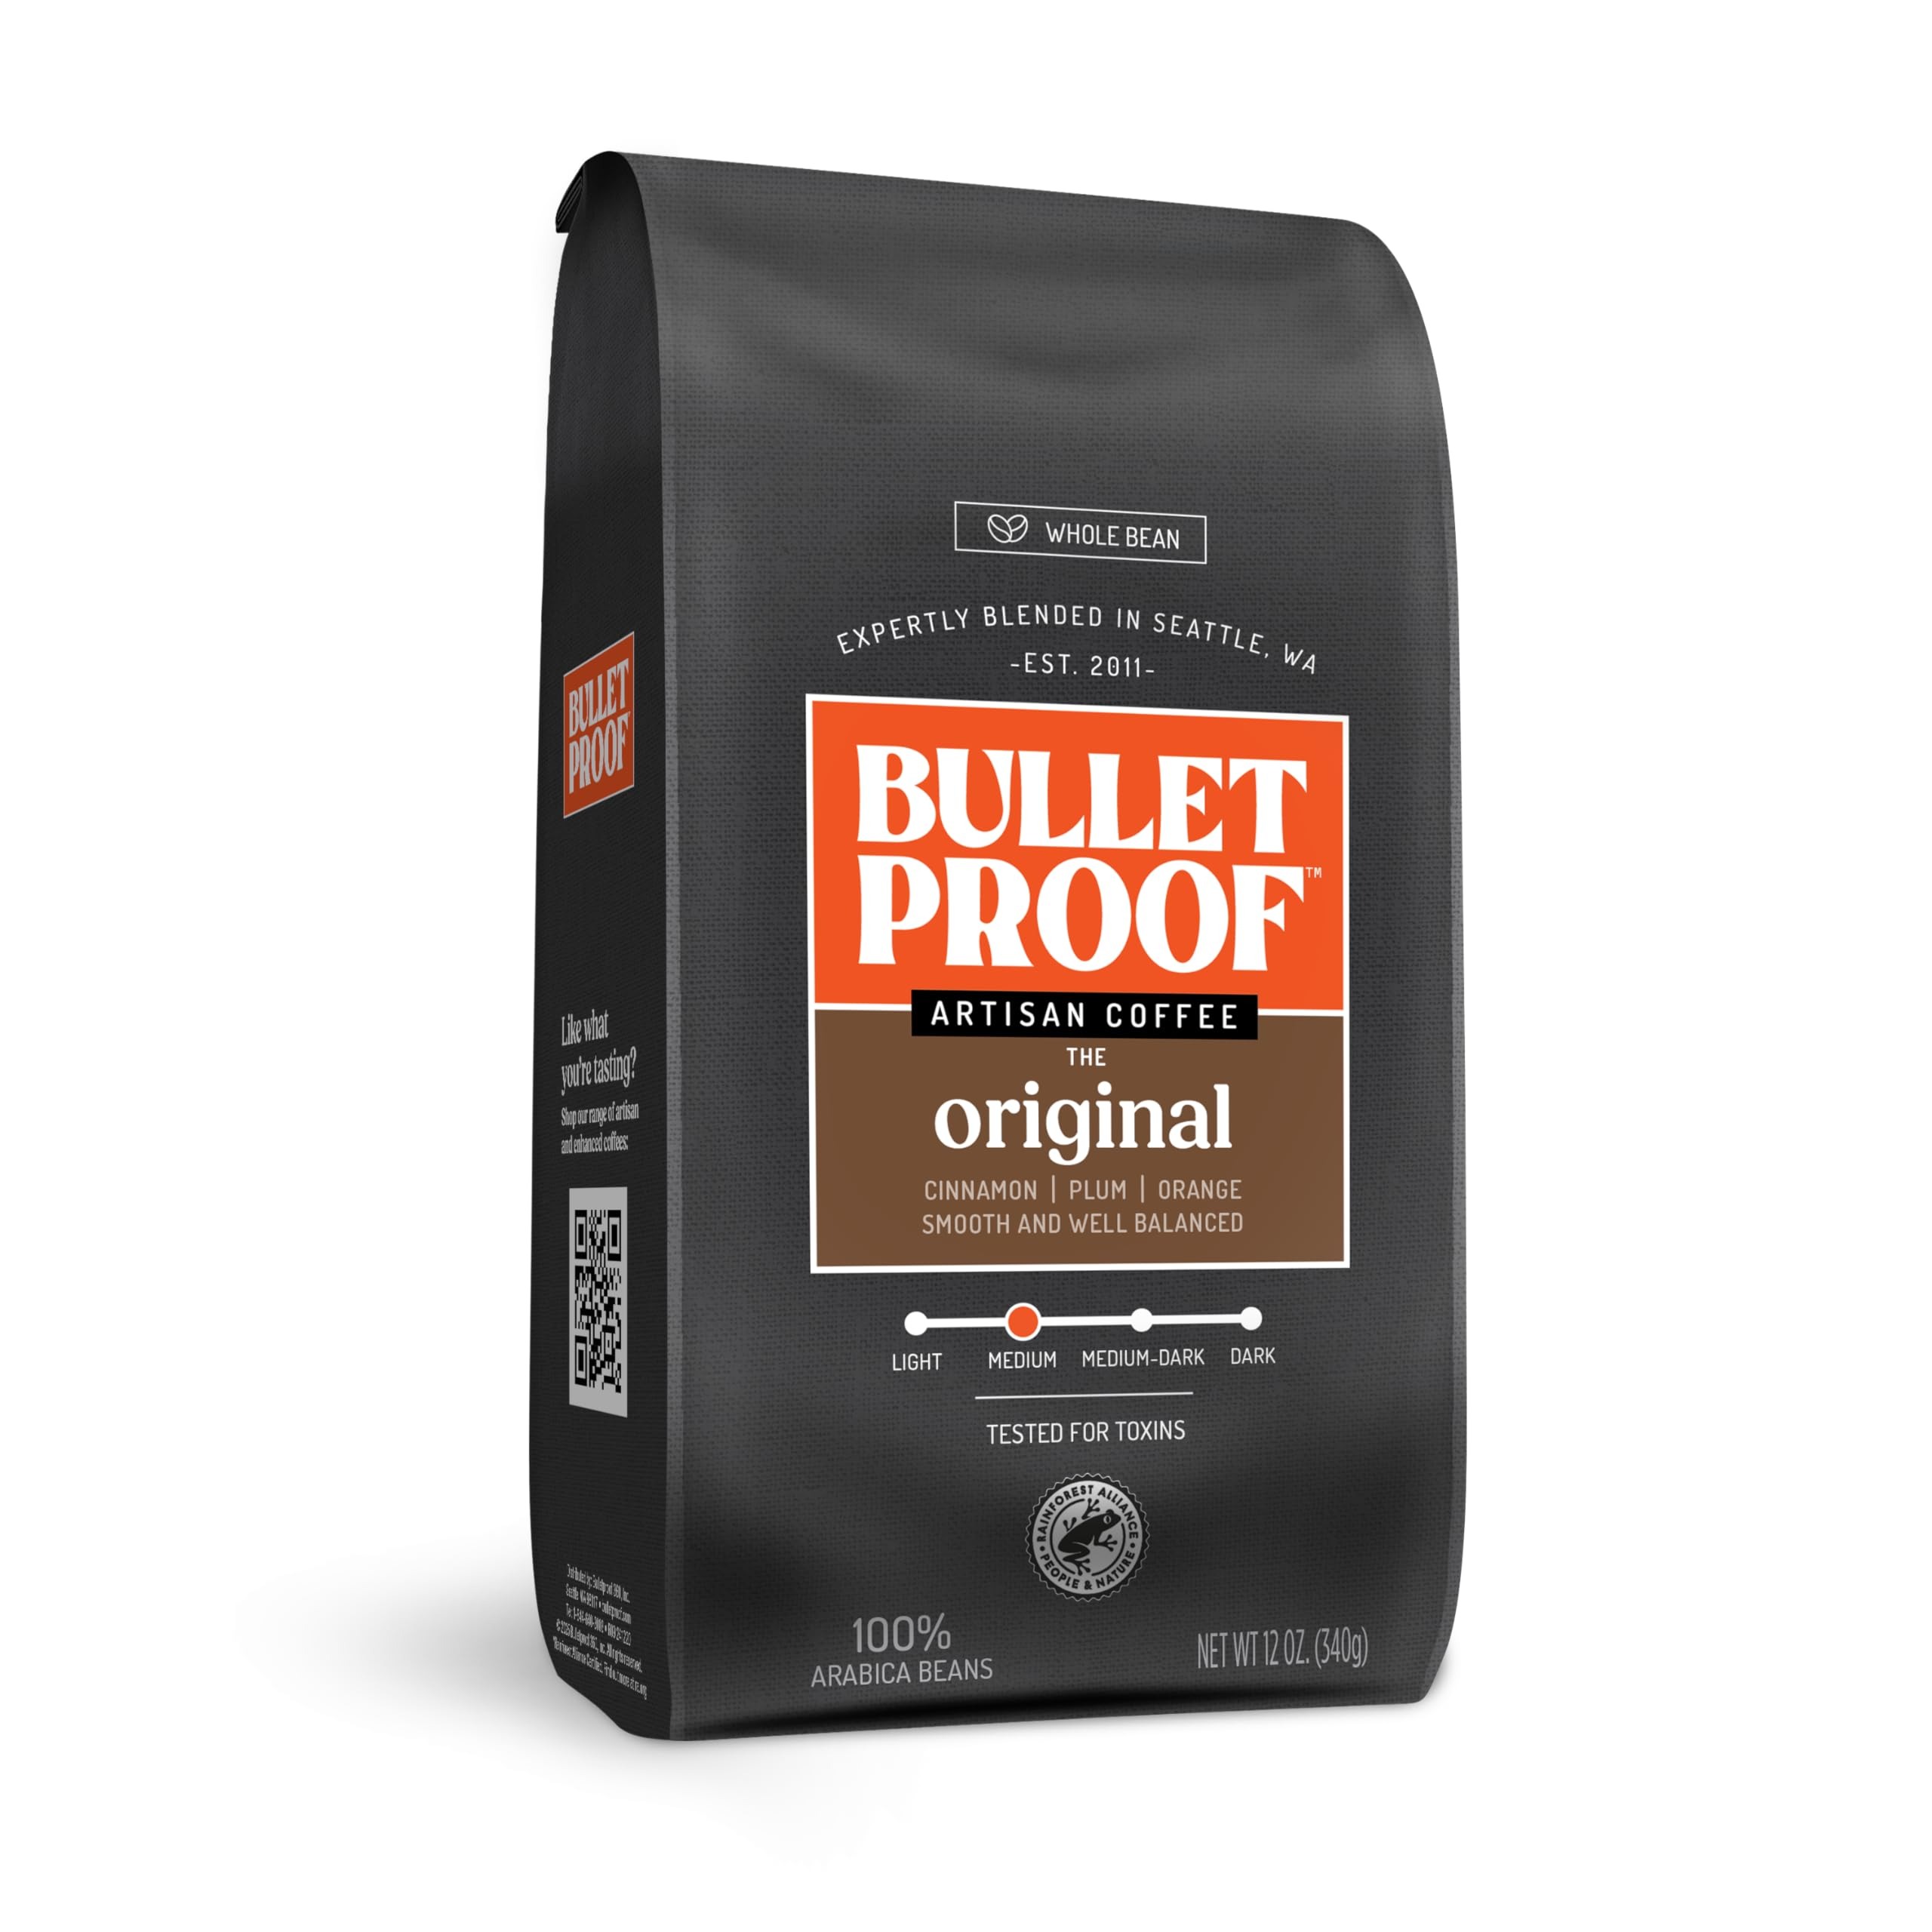
Item Name: Bulletproof Original Medium Roast Whole Bean Coffee, 12 Ounces, 100% Arabica Coffee Sourced from Central and South America
Bullet Point 1: Medium Roast Coffee: Caffeinated coffee with distinct notes of cinnamon, plum, and orange with a cocoa hazelnut finish
Bullet Point 2: Quality Coffee: Expertly-picked by hand to provide the highest quality beans and maintain maximum integrity and flavor
Bullet Point 3: Certified Clean: Tested for impurities to help to keep your coffee pure and cleanCertified Clean: Tested for toxins to help to keep your coffee pure and clean
Bullet Point 4: Sustainable Standards: Rainforest Alliance Certified using ingredients and best practices that support farm, forest communities and families
Bullet Point 5: Whole Bean: Adjust your grind to your preference
Value: 1.0
Unit: Count

Price: 15.99